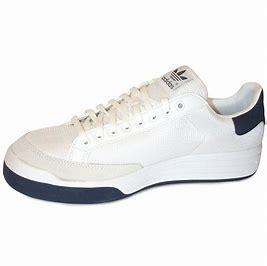
Brand: Adidas
Model: Rod Laver